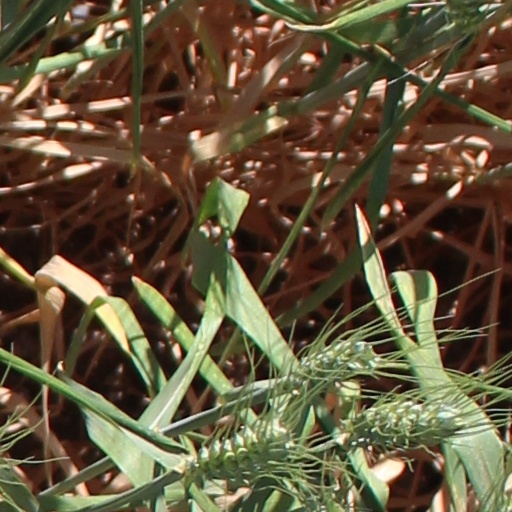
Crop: wheat